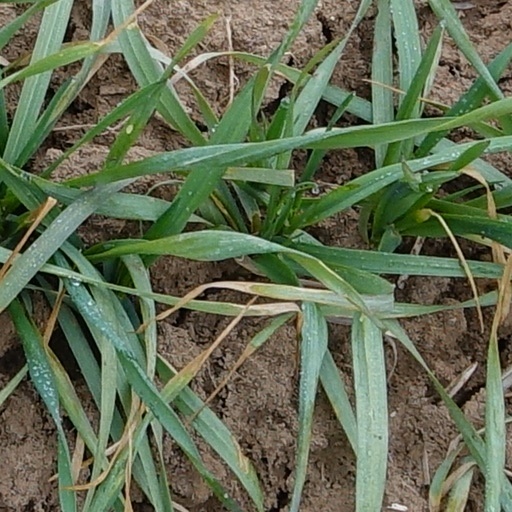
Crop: wheat